Alex Bruce (footballer, born 1984)

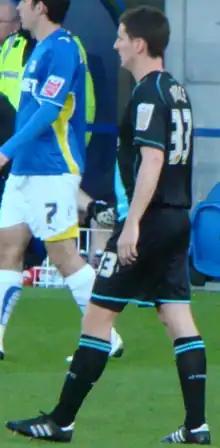
Bruce playing for Leicester City in 2010

On 1 February 2010, Bruce joined Leicester City on loan for the rest of the season; he jumped at the opportunity "for a change and a new challenge." He made his debut as a substitute during injury time in a 2–1 win over Blackpool at Bloomfield Road on 7 February, playing for less than a minute. Half an hour into his full debut, he suffered a hernia that required surgery, and kept him out for several weeks. He recovered in time to play in the last three matches of the season, partnering Jack Hobbs in central defence as Leicester lost the Championship play-off semi-final to Cardiff City on penalties.